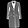
Label: Coat